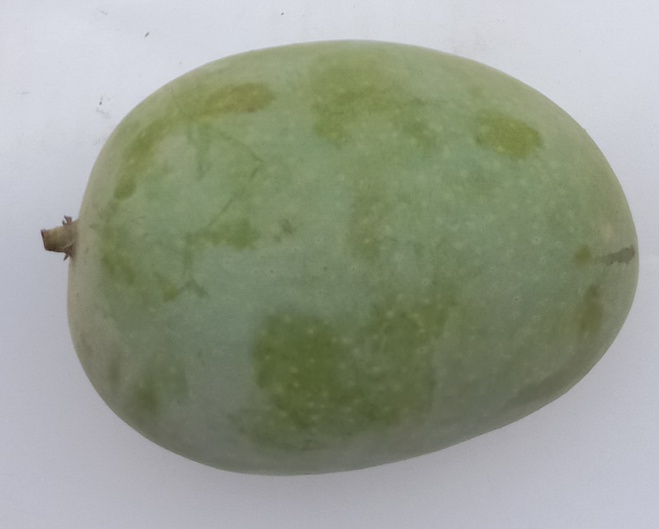
Mango variety: Langra